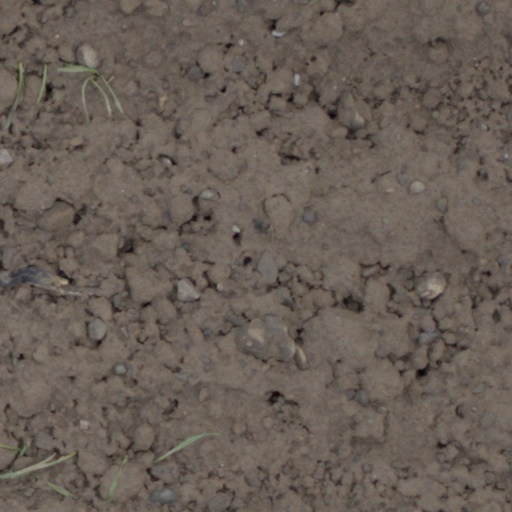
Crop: wheat